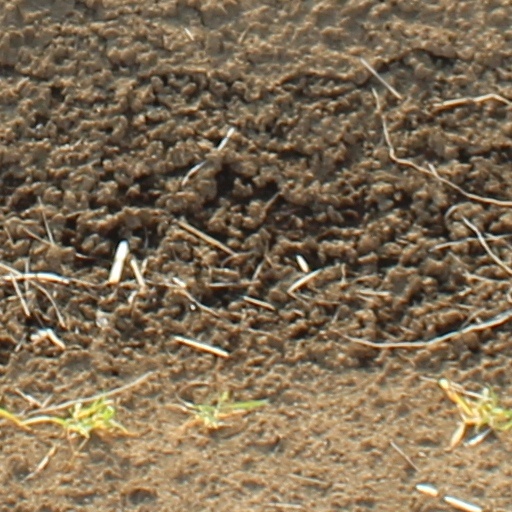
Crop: wheat